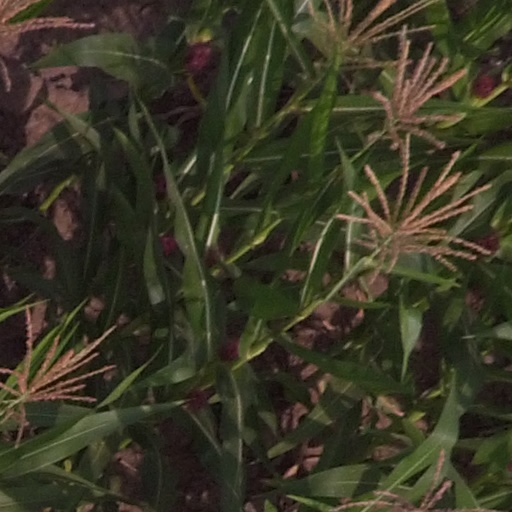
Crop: maize; corn